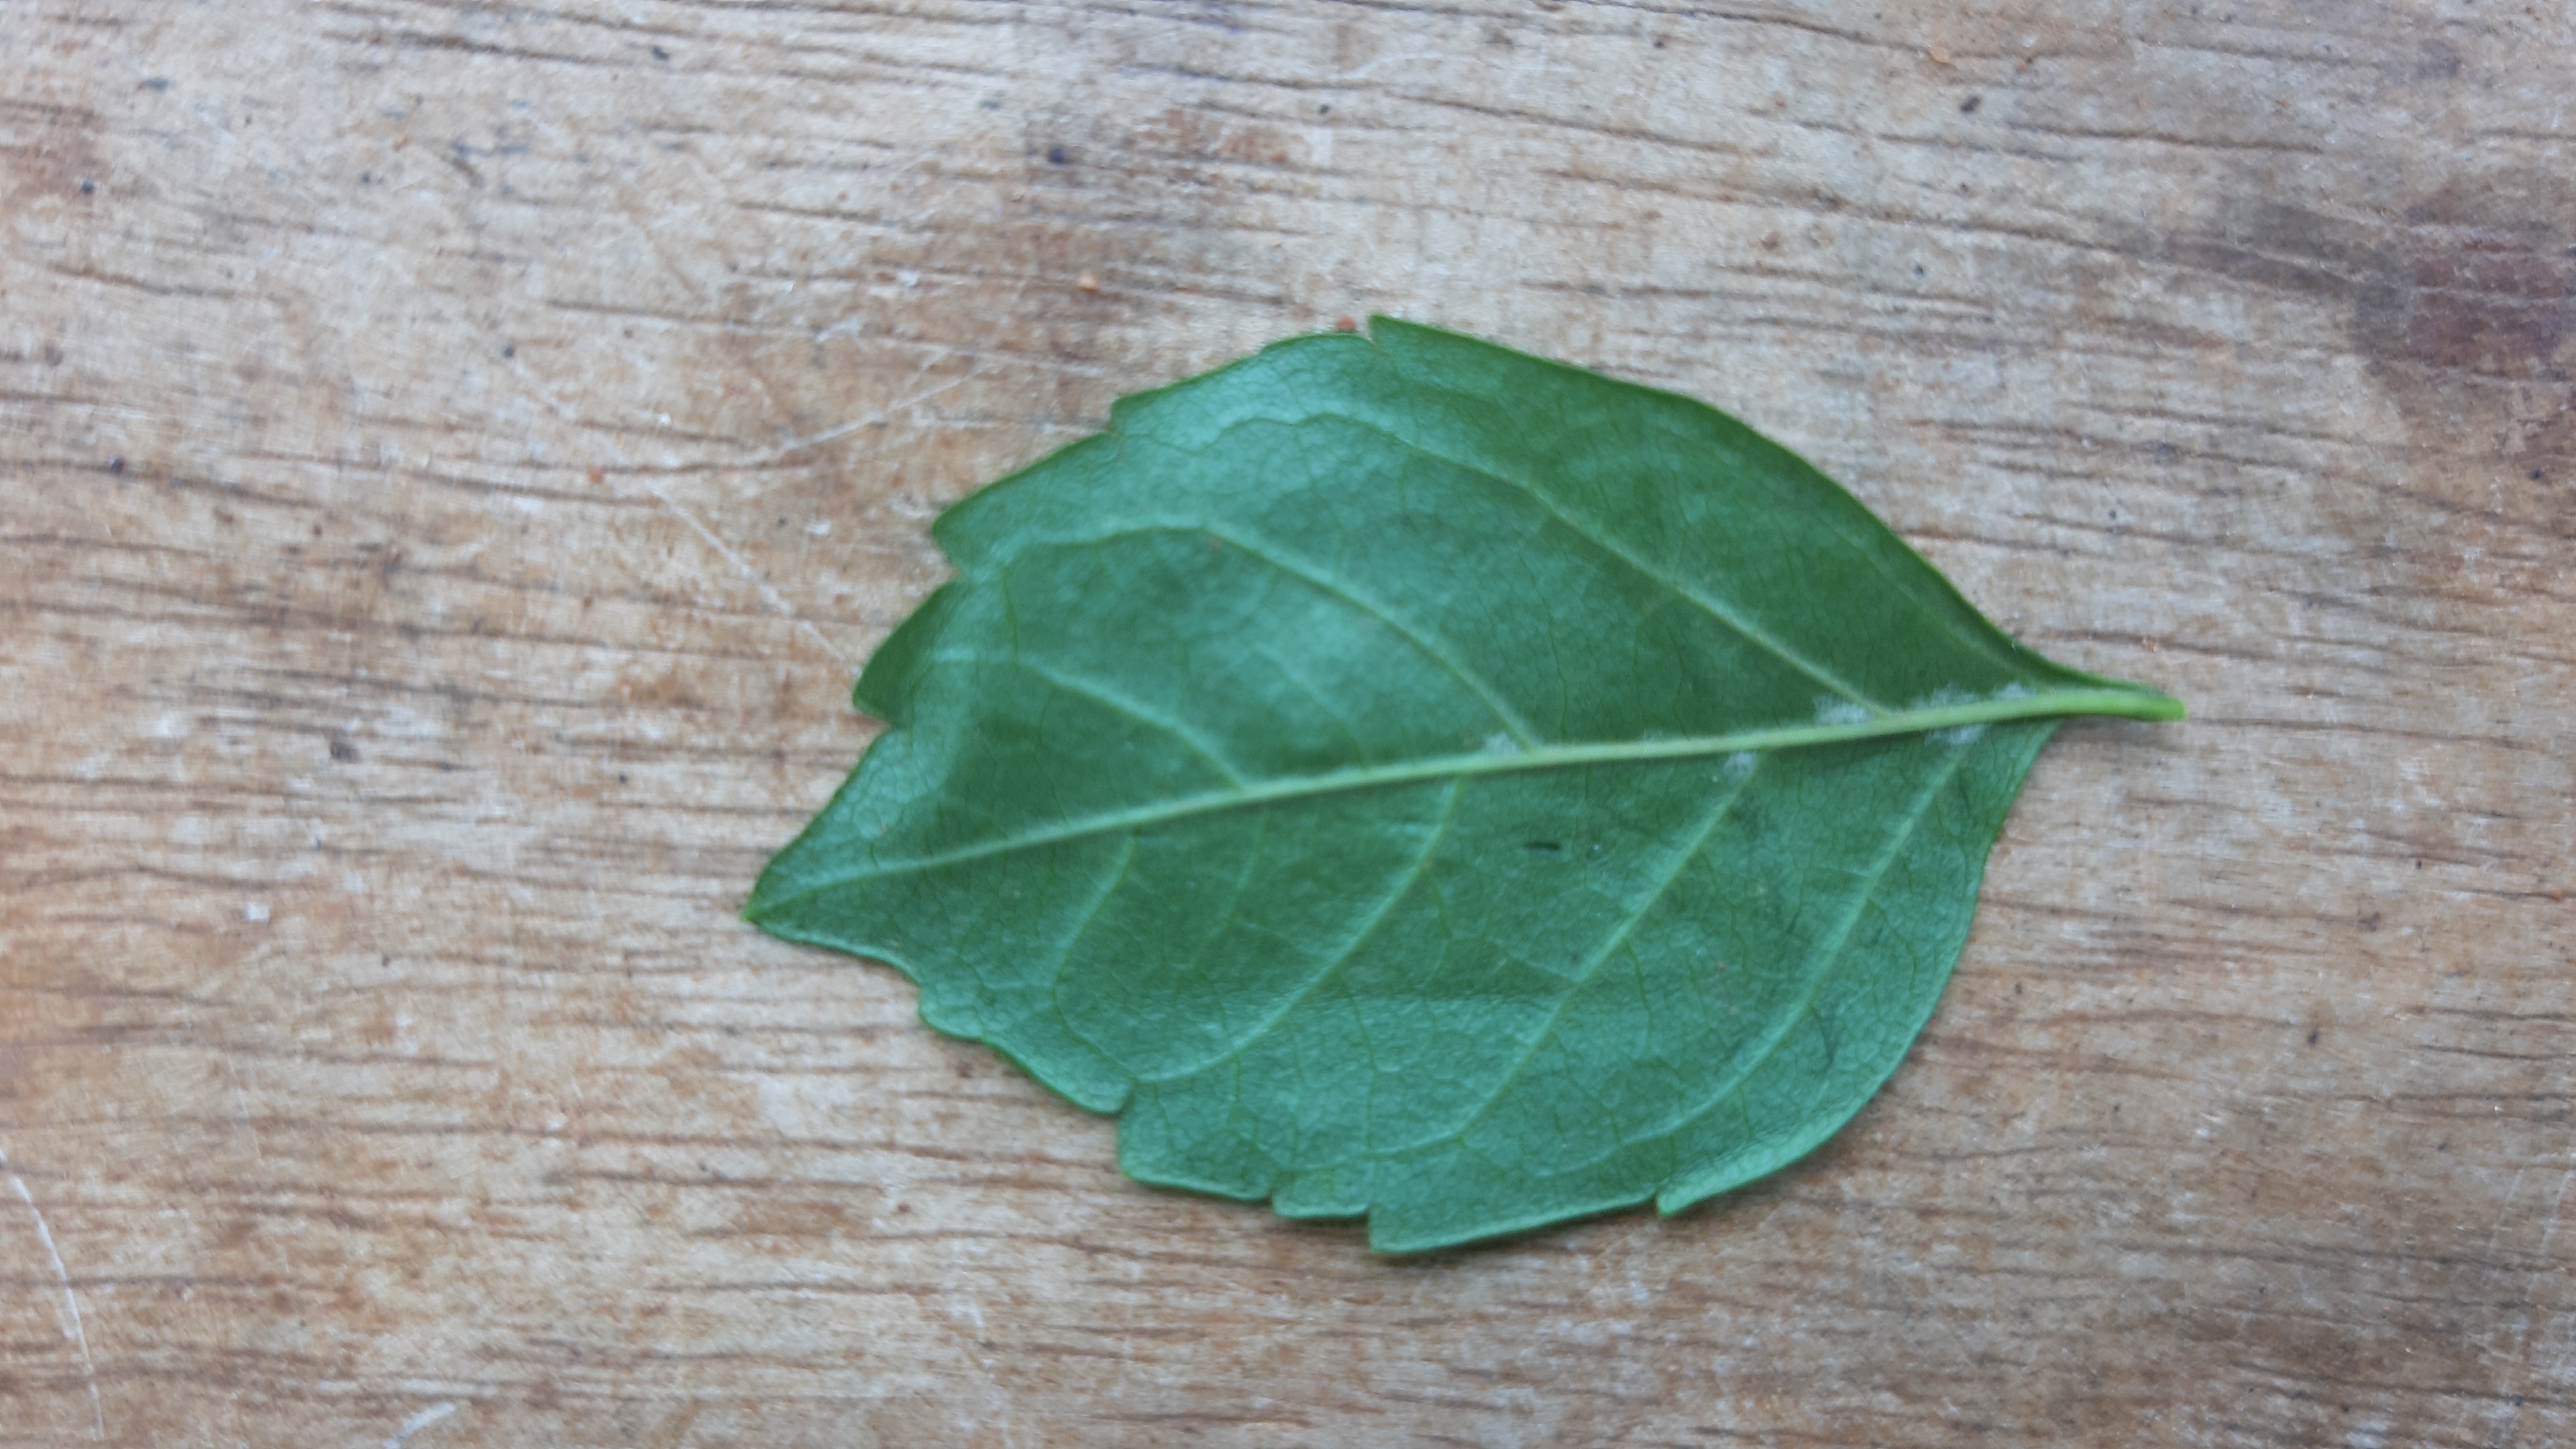
Plant: Tecoma